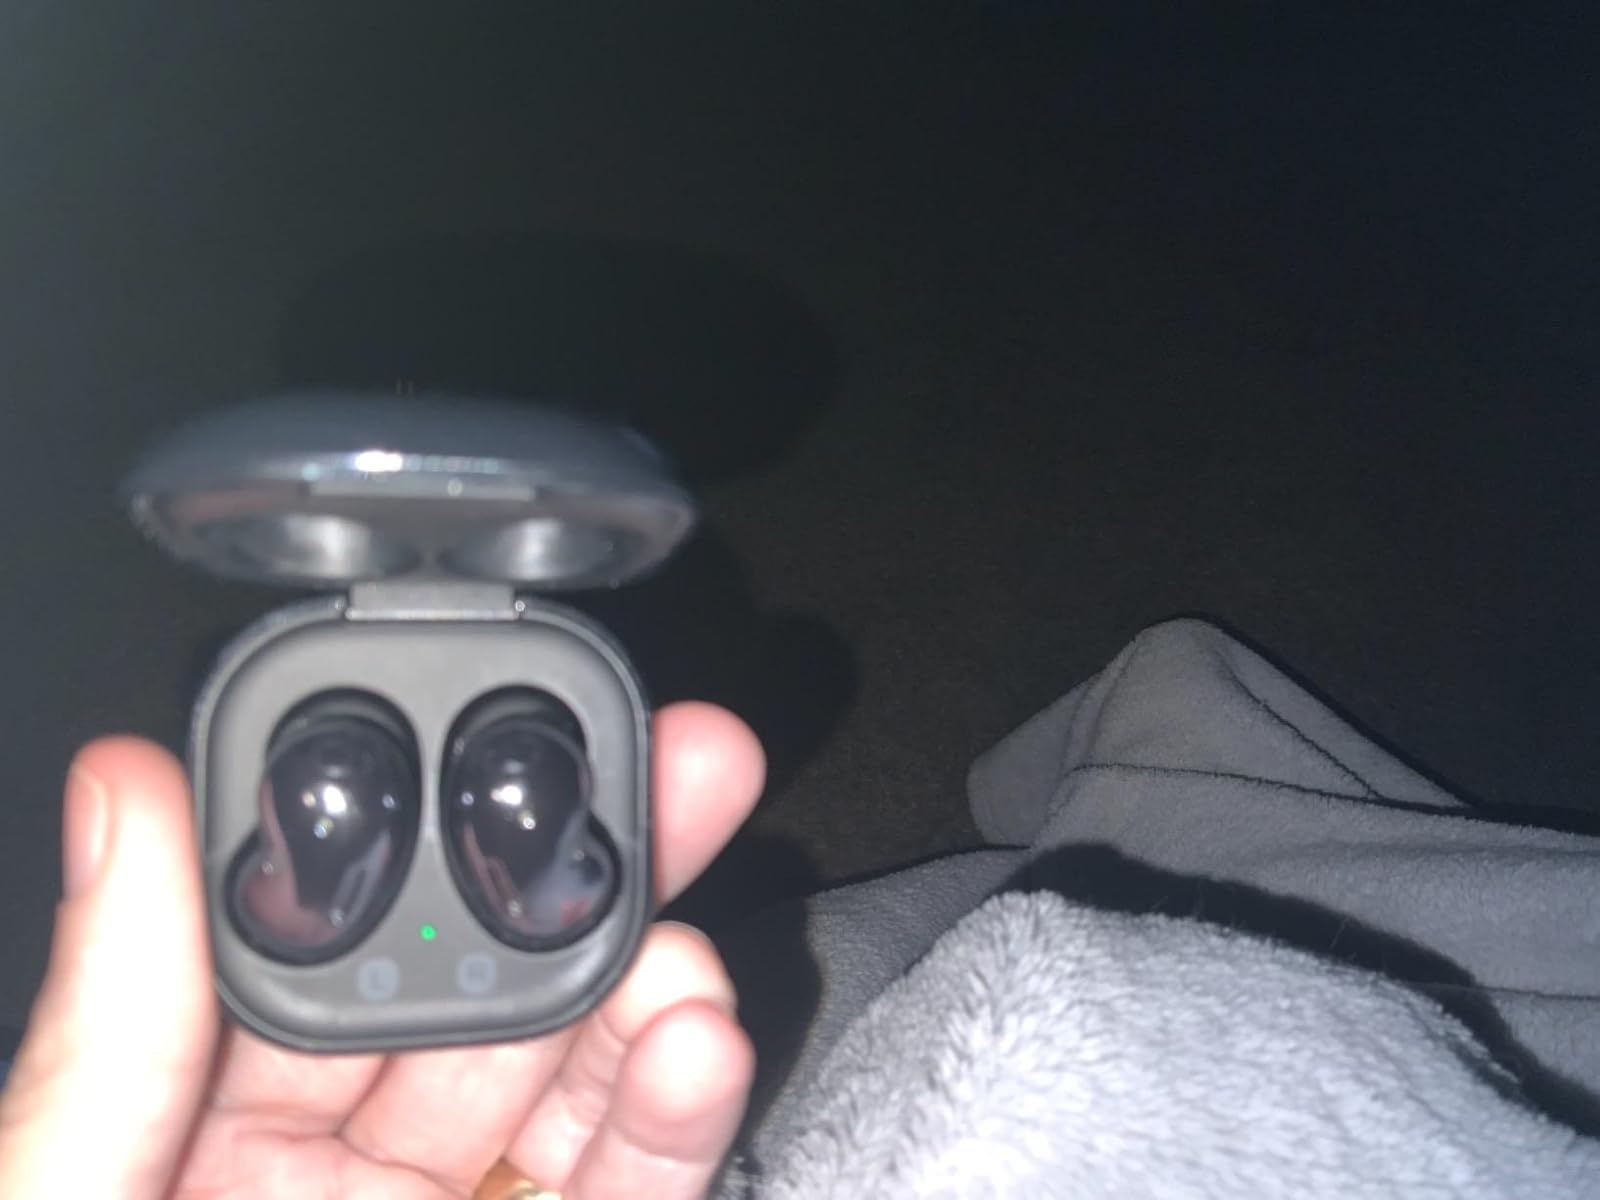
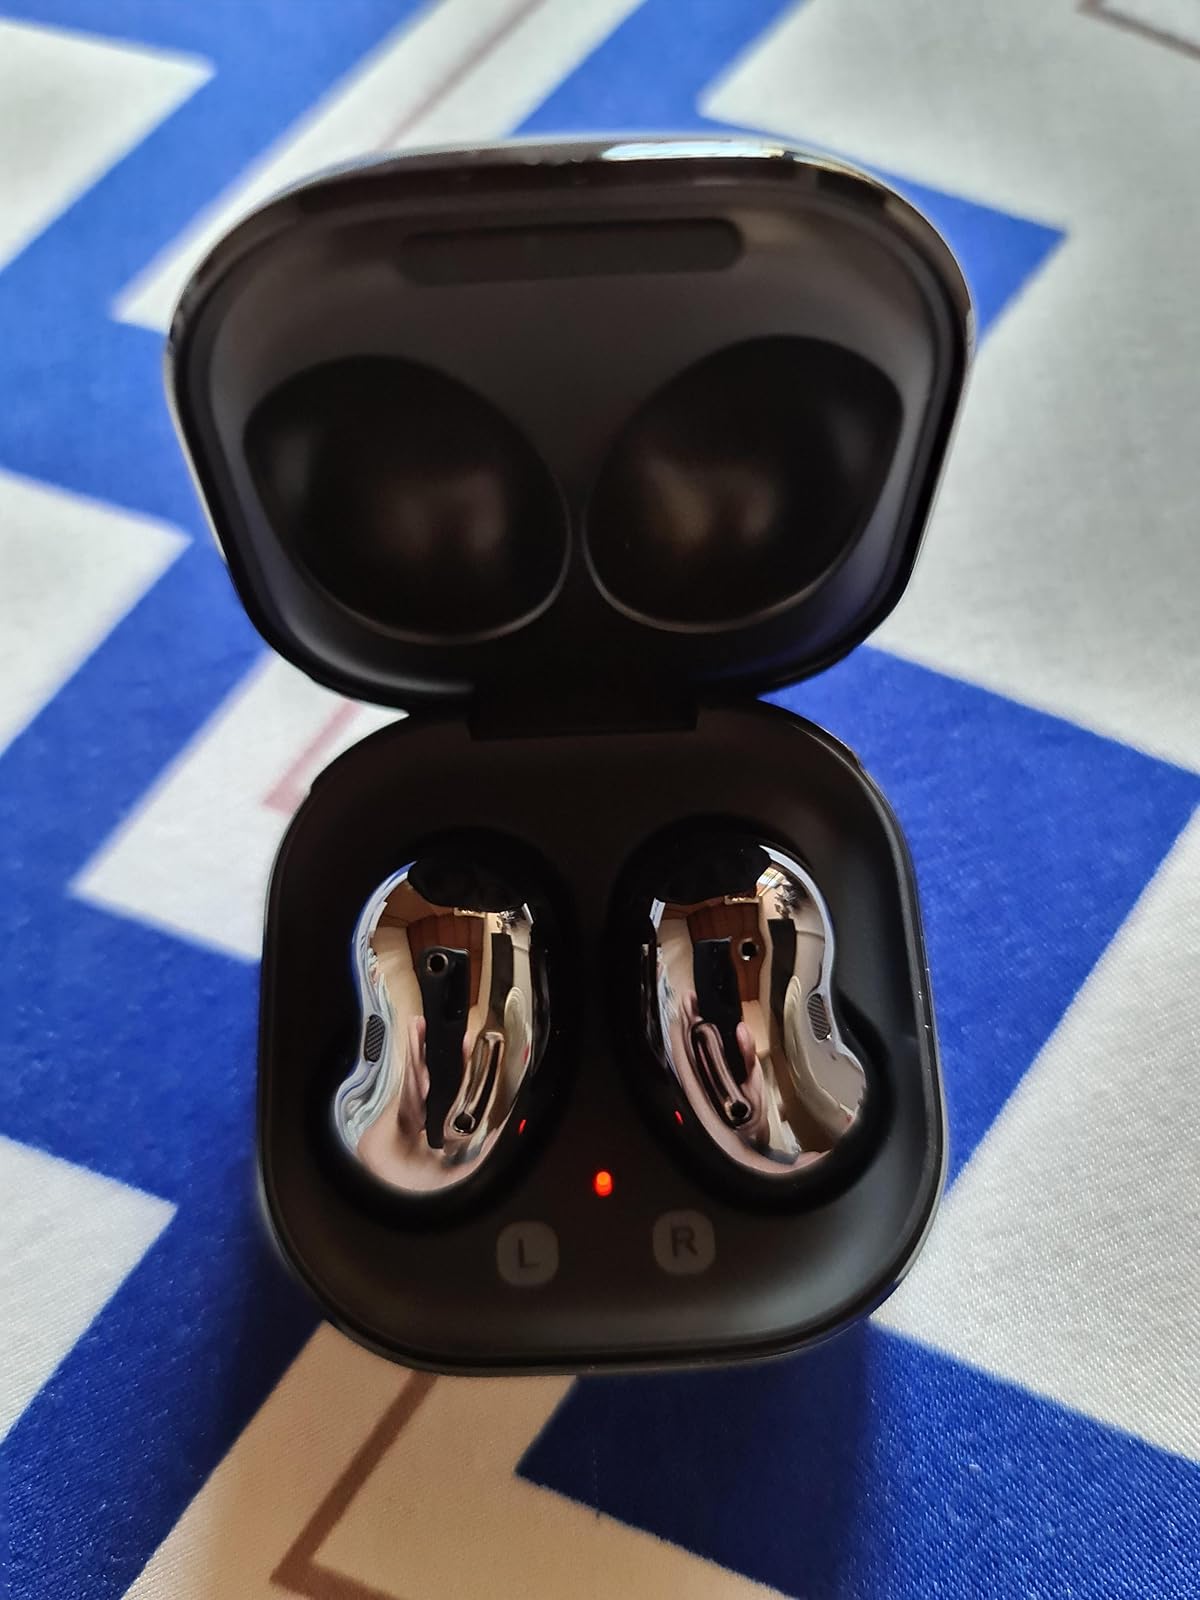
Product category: earbuds
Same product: yes